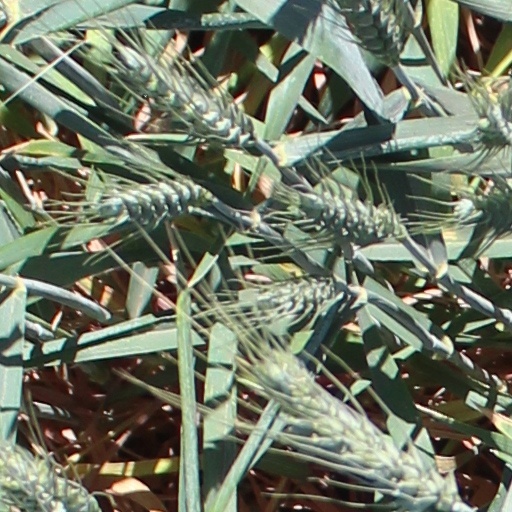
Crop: wheat